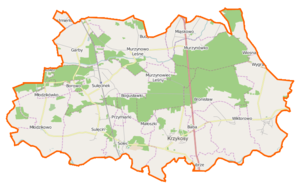
Krzykosy est une gmina rurale du powiat de Środa Wielkopolska, Grande-Pologne, dans le centre-ouest de la Pologne. Son siège est le village de Krzykosy, qui se situe à environ 15 km au sud-est de Środa Wielkopolska et à environ 45 km au sud-est de la capitale régionale Poznań.